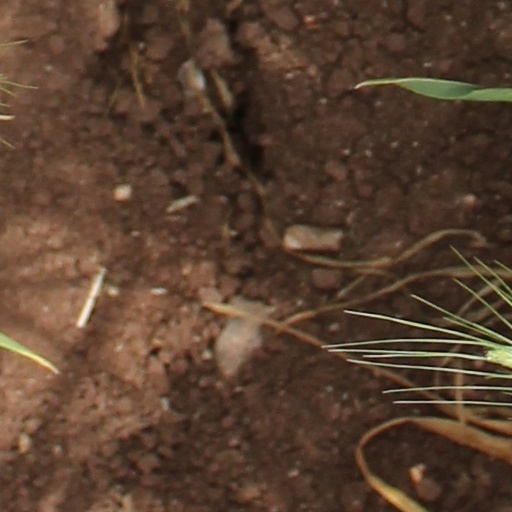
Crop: wheat